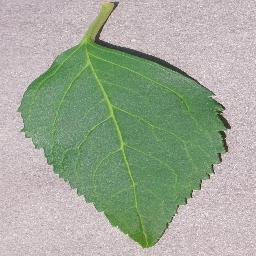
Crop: cherry
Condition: (including_sour)_healthy